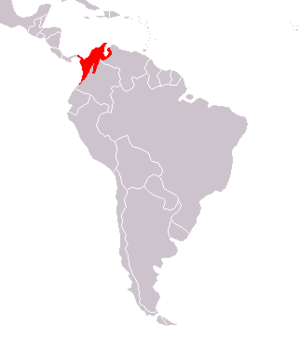
Le cabiaï de Panama est une espèce de rongeurs hystricognathes de la famille des Cavidés ou des Hystricomorpha selon les auteurs. Ce gros rongeur vivant dans les zones humides à l'extrême nord de l'Amérique du Sud et au Panama ressemble beaucoup à l'espèce voisine, le capybara qui est le plus gros de tous les rongeurs actuels. Ce sont les analyses génétiques qui ont présidé à la reconnaissance par Mones en 1991 de cette espèce distincte. Très proche, les individus sont toutefois plus petits que l'espèce voisine et surtout leur caryotype est différent. Auparavant considérée comme une simple sous-espèce du capybara, les deux espèces peuvent néanmoins s'hybrider, ce qui pourrait compromettre leur survie respective à long terme.